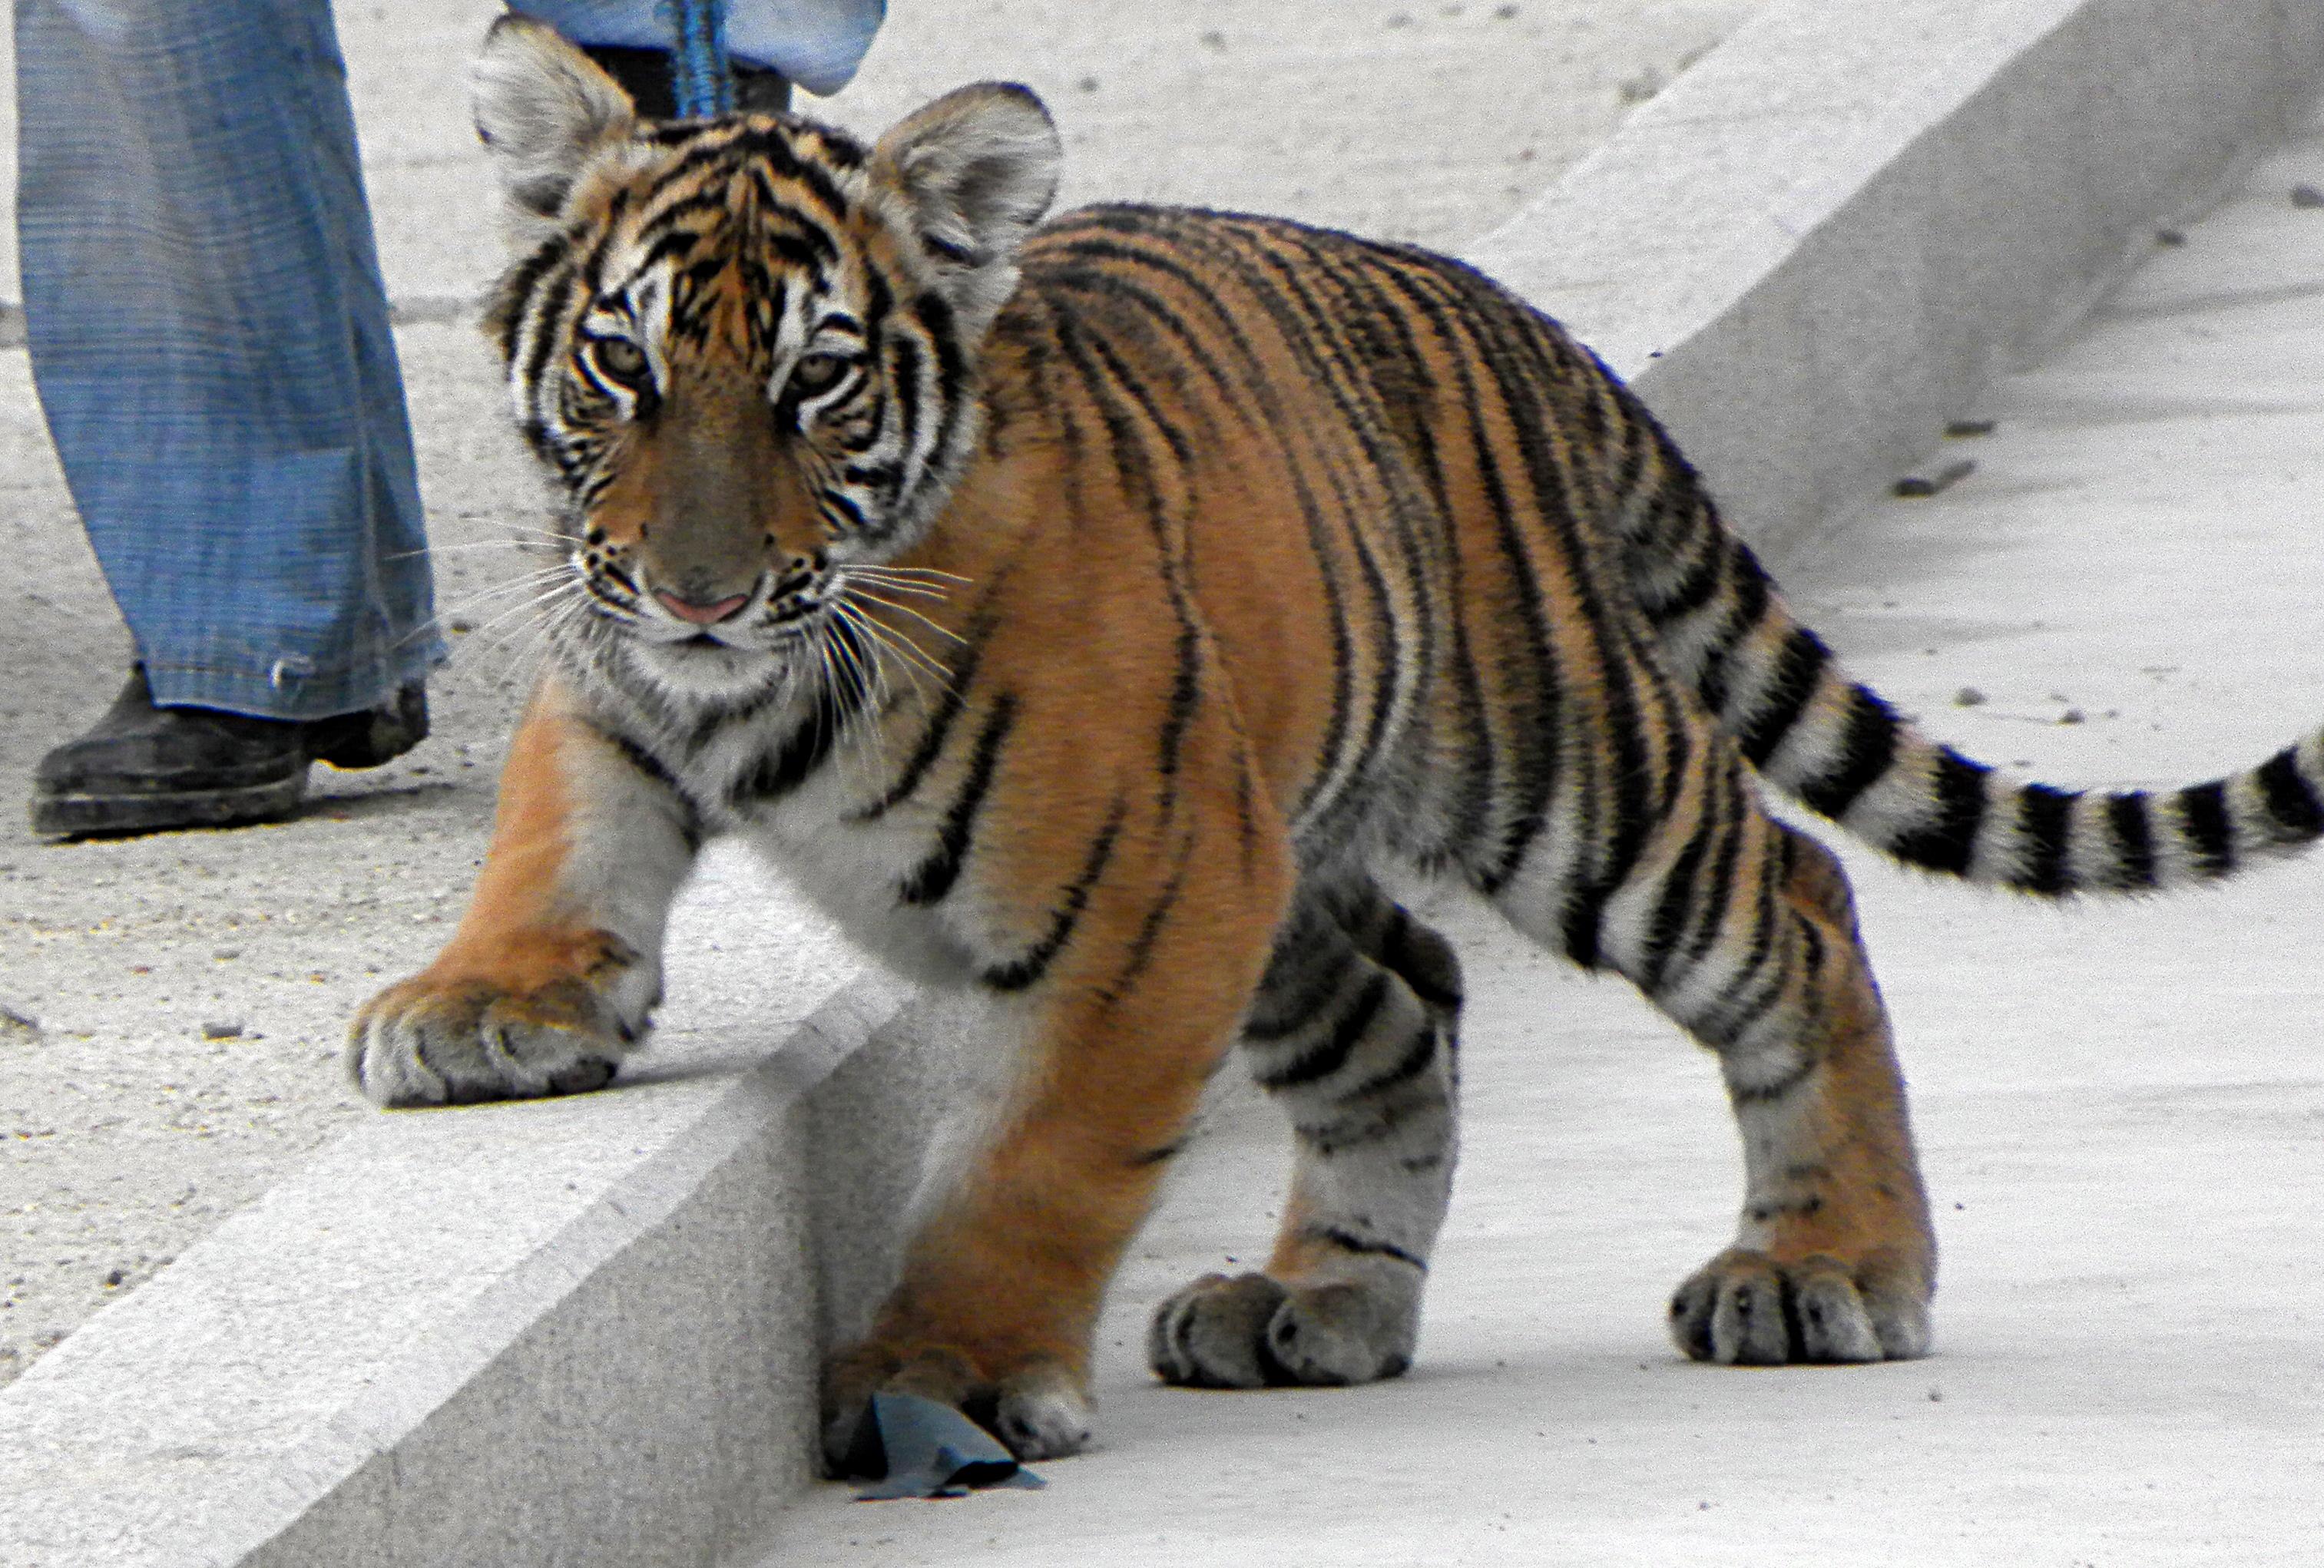
wildlife, zoo, mammal, fauna, whiskers, tiger, animals, vertebrate, ggl1, animales, big cats, cat like mammal